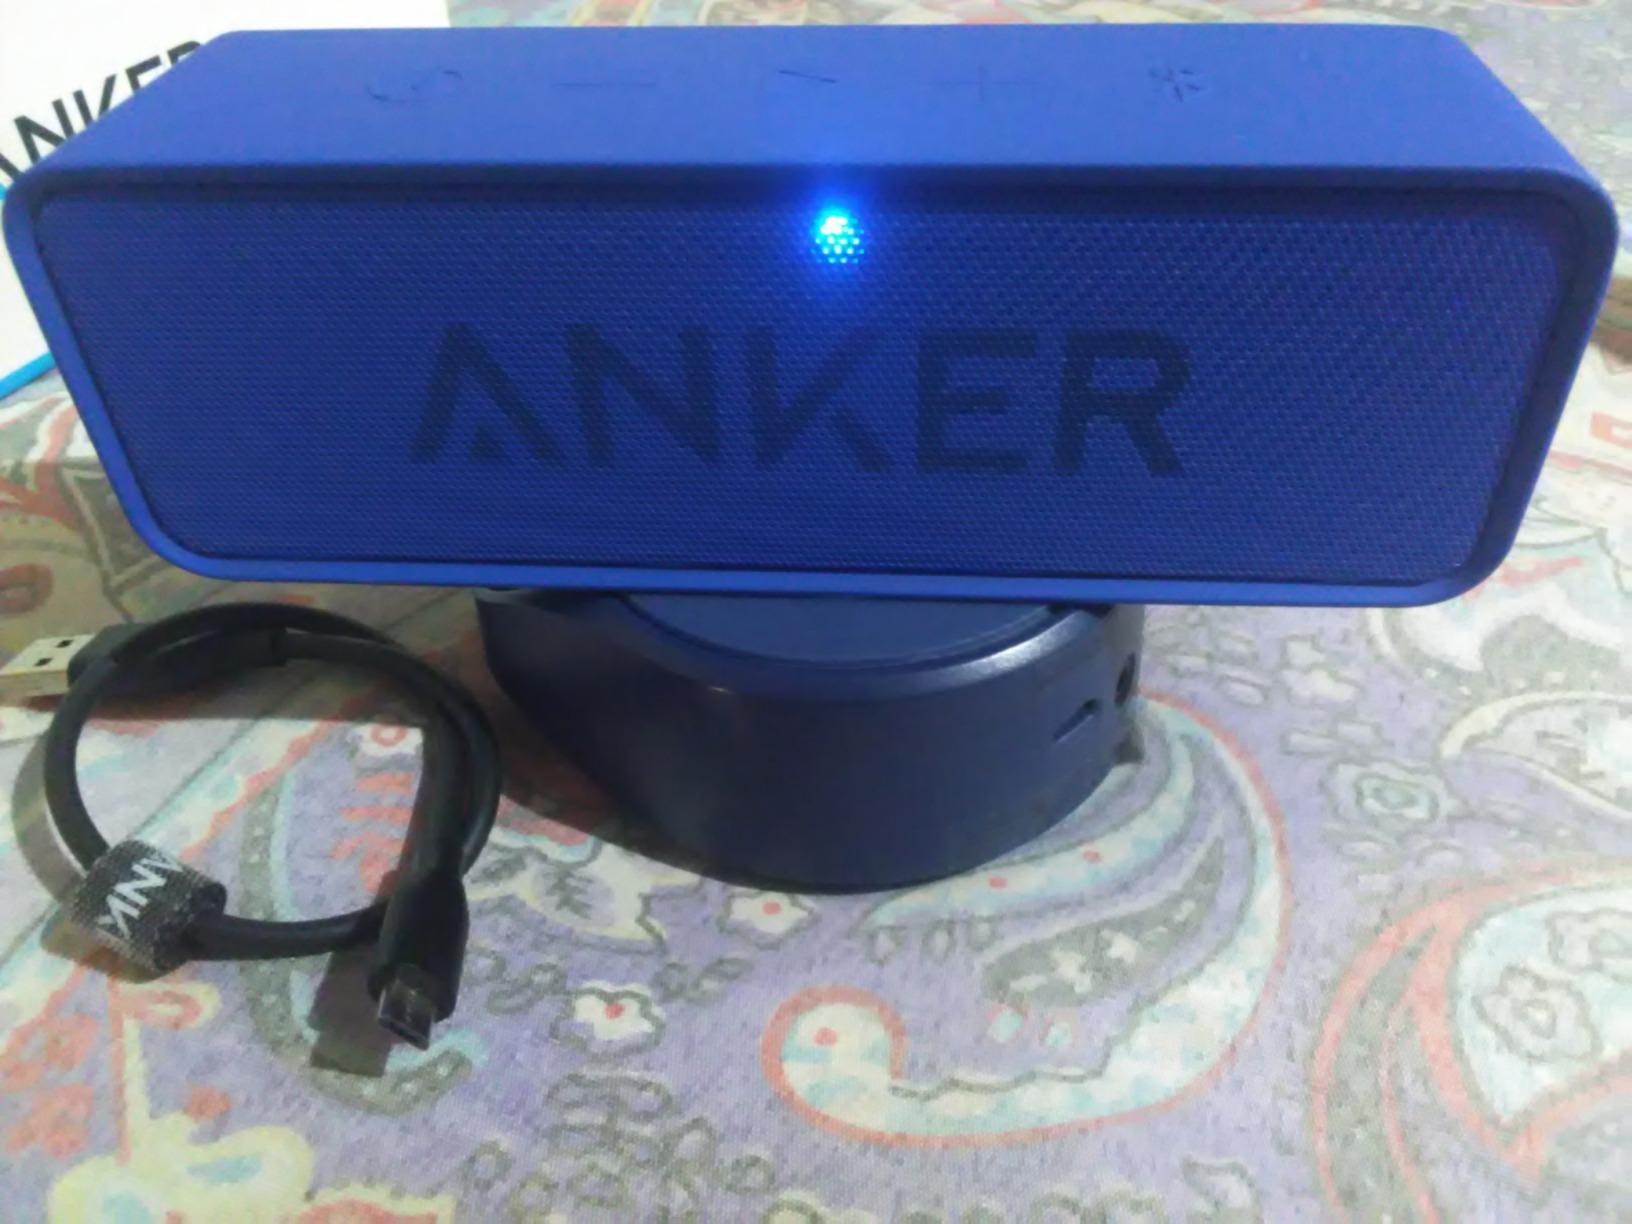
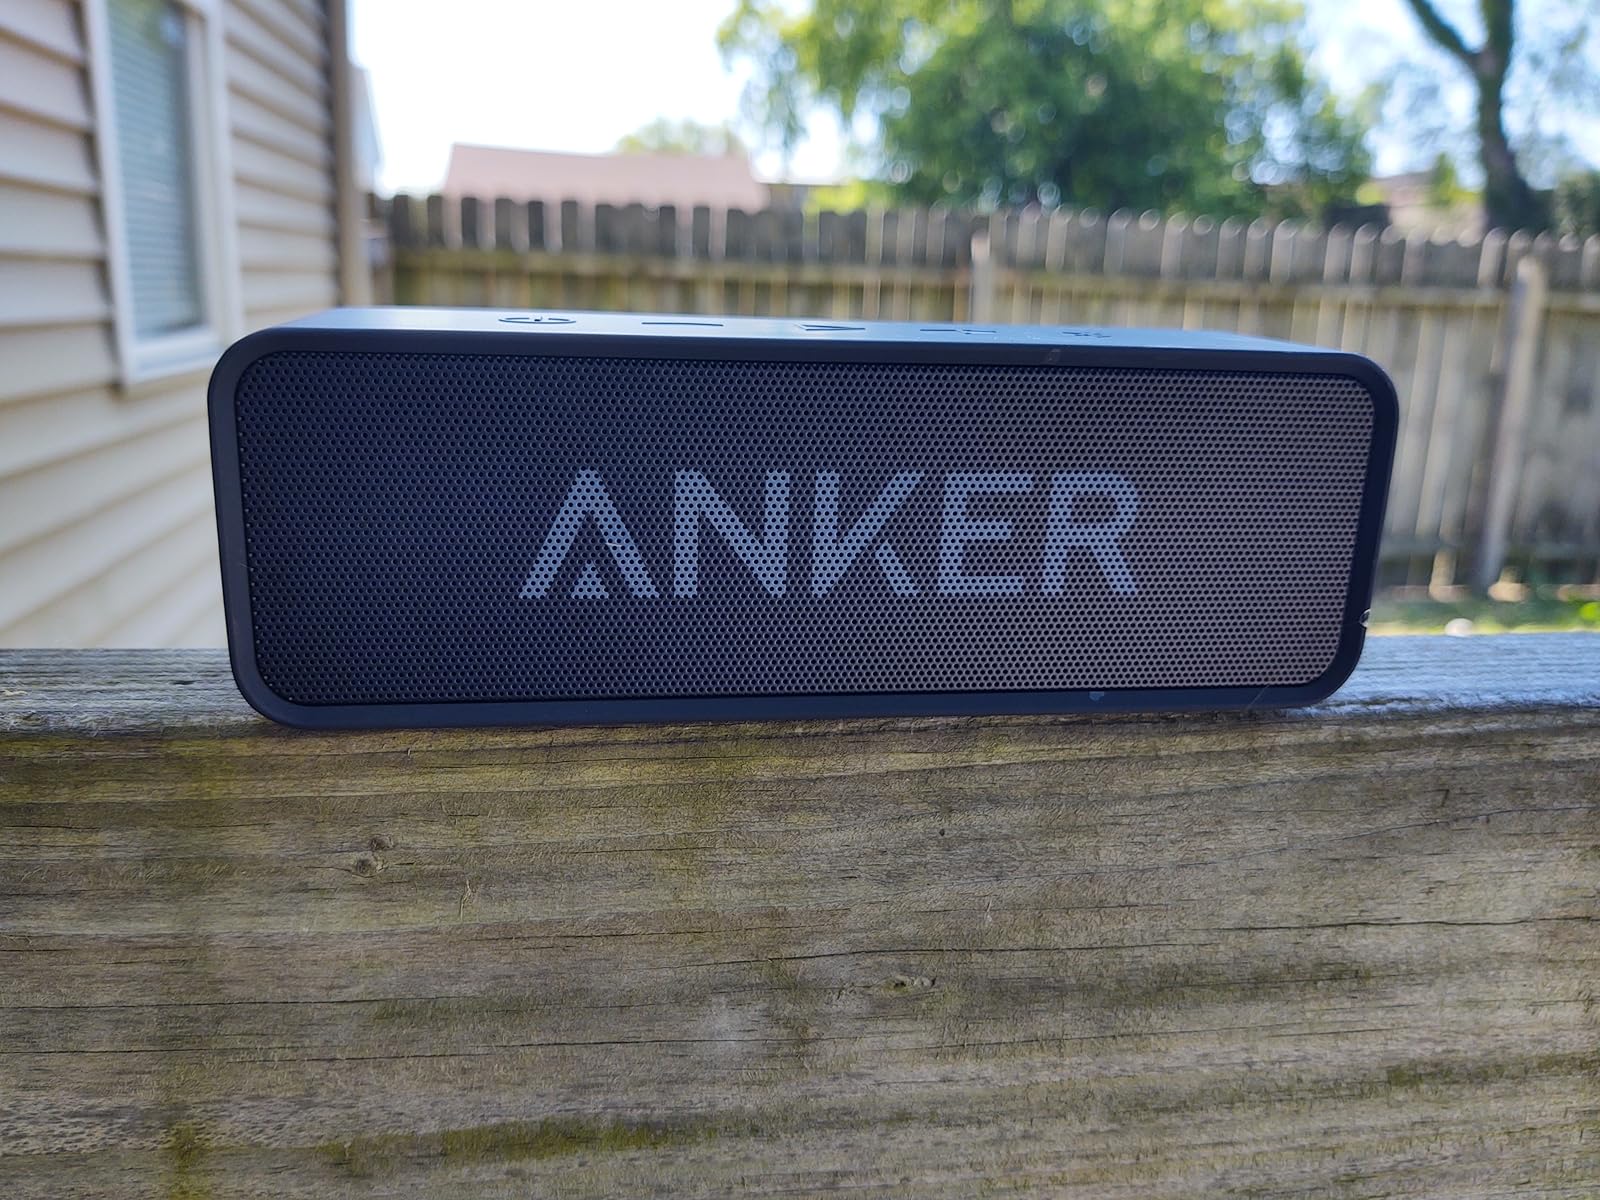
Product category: speaker
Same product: no